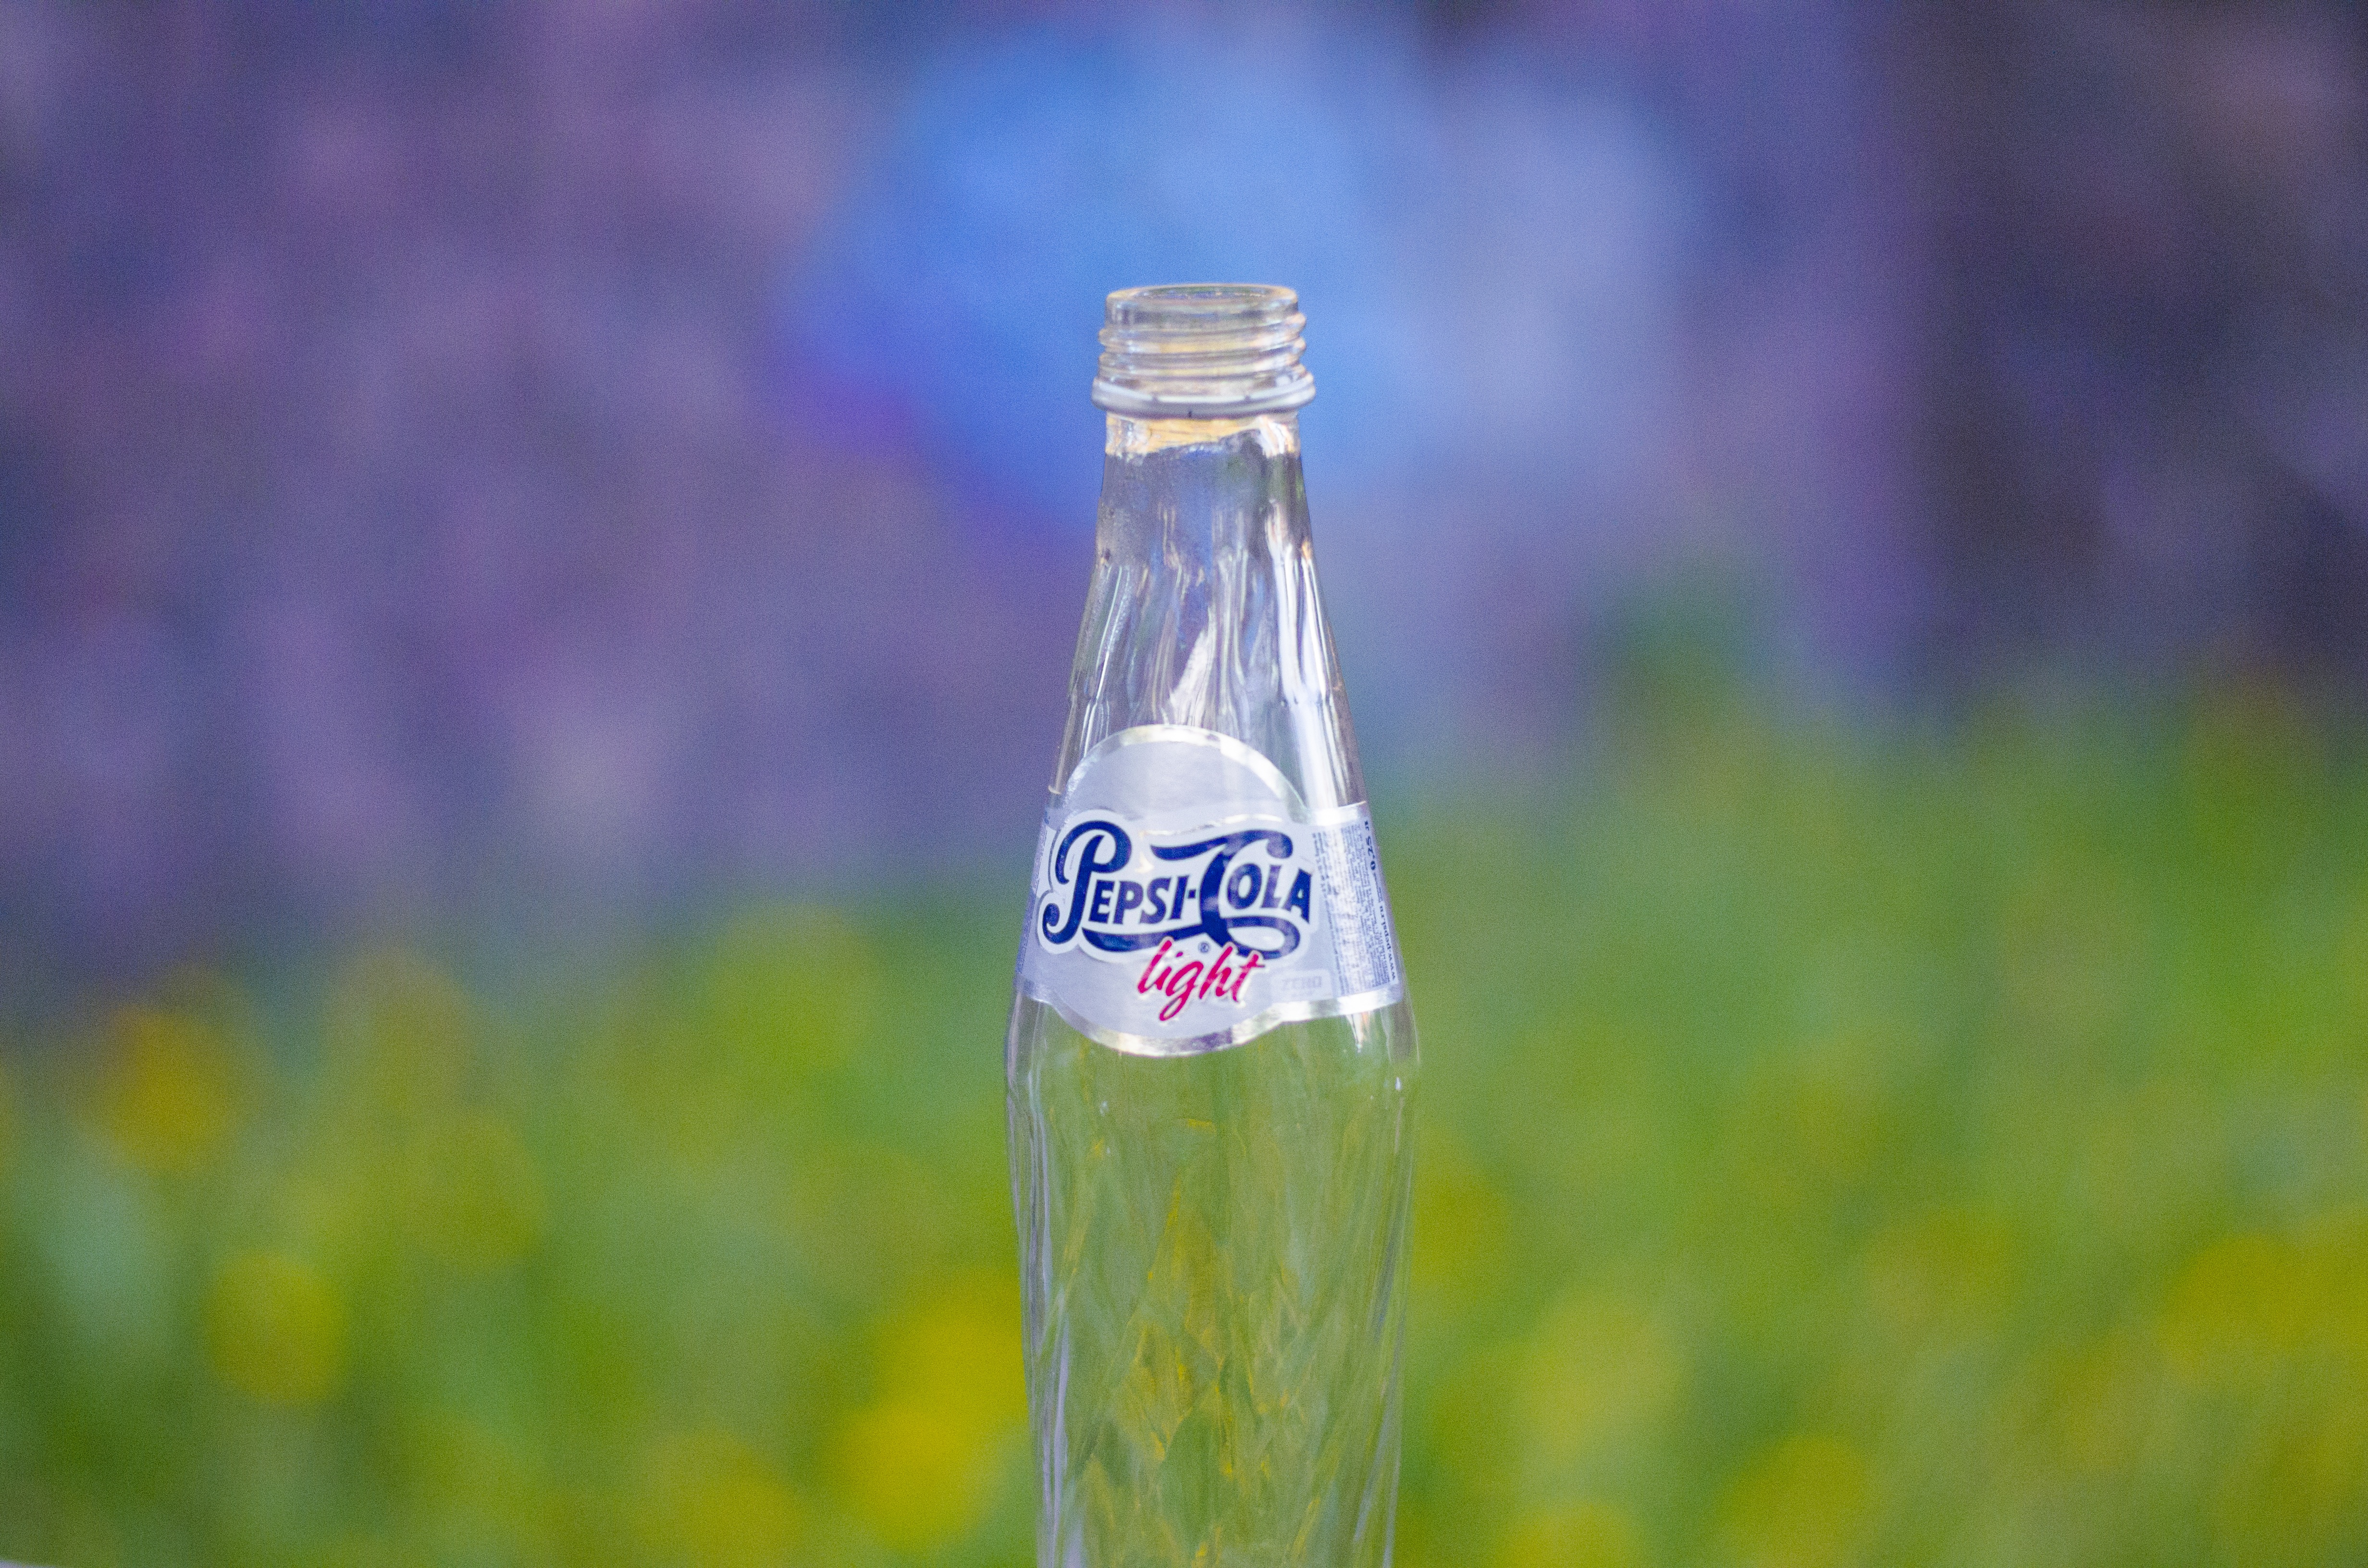
water, flower, glass, summer, drink, bottle, coca cola, bright, cola, pepsi, soft drink, drinking water, flowering plant, drinkware